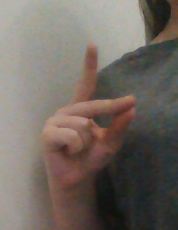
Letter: ta